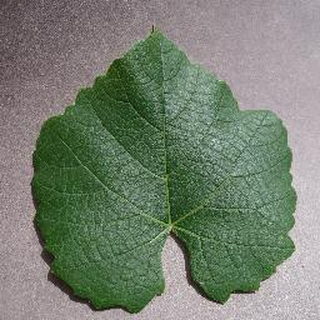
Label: healthy_grape